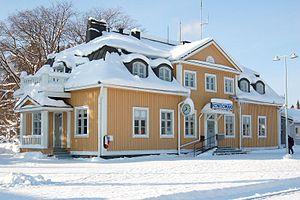
Kontiomäki est une agglomération de Paltamo dans la région du Kainuu en Finlande.
La Voie ferrée Joensuu–Kontiomäki est une voix ferrée du réseau de chemin de fer finlandais qui va de Joensuu à Kontiomäki.
La gare de Kontiomäki est une gare du réseau ferroviaire de Finlande située à Kontiomäki en Finlande.